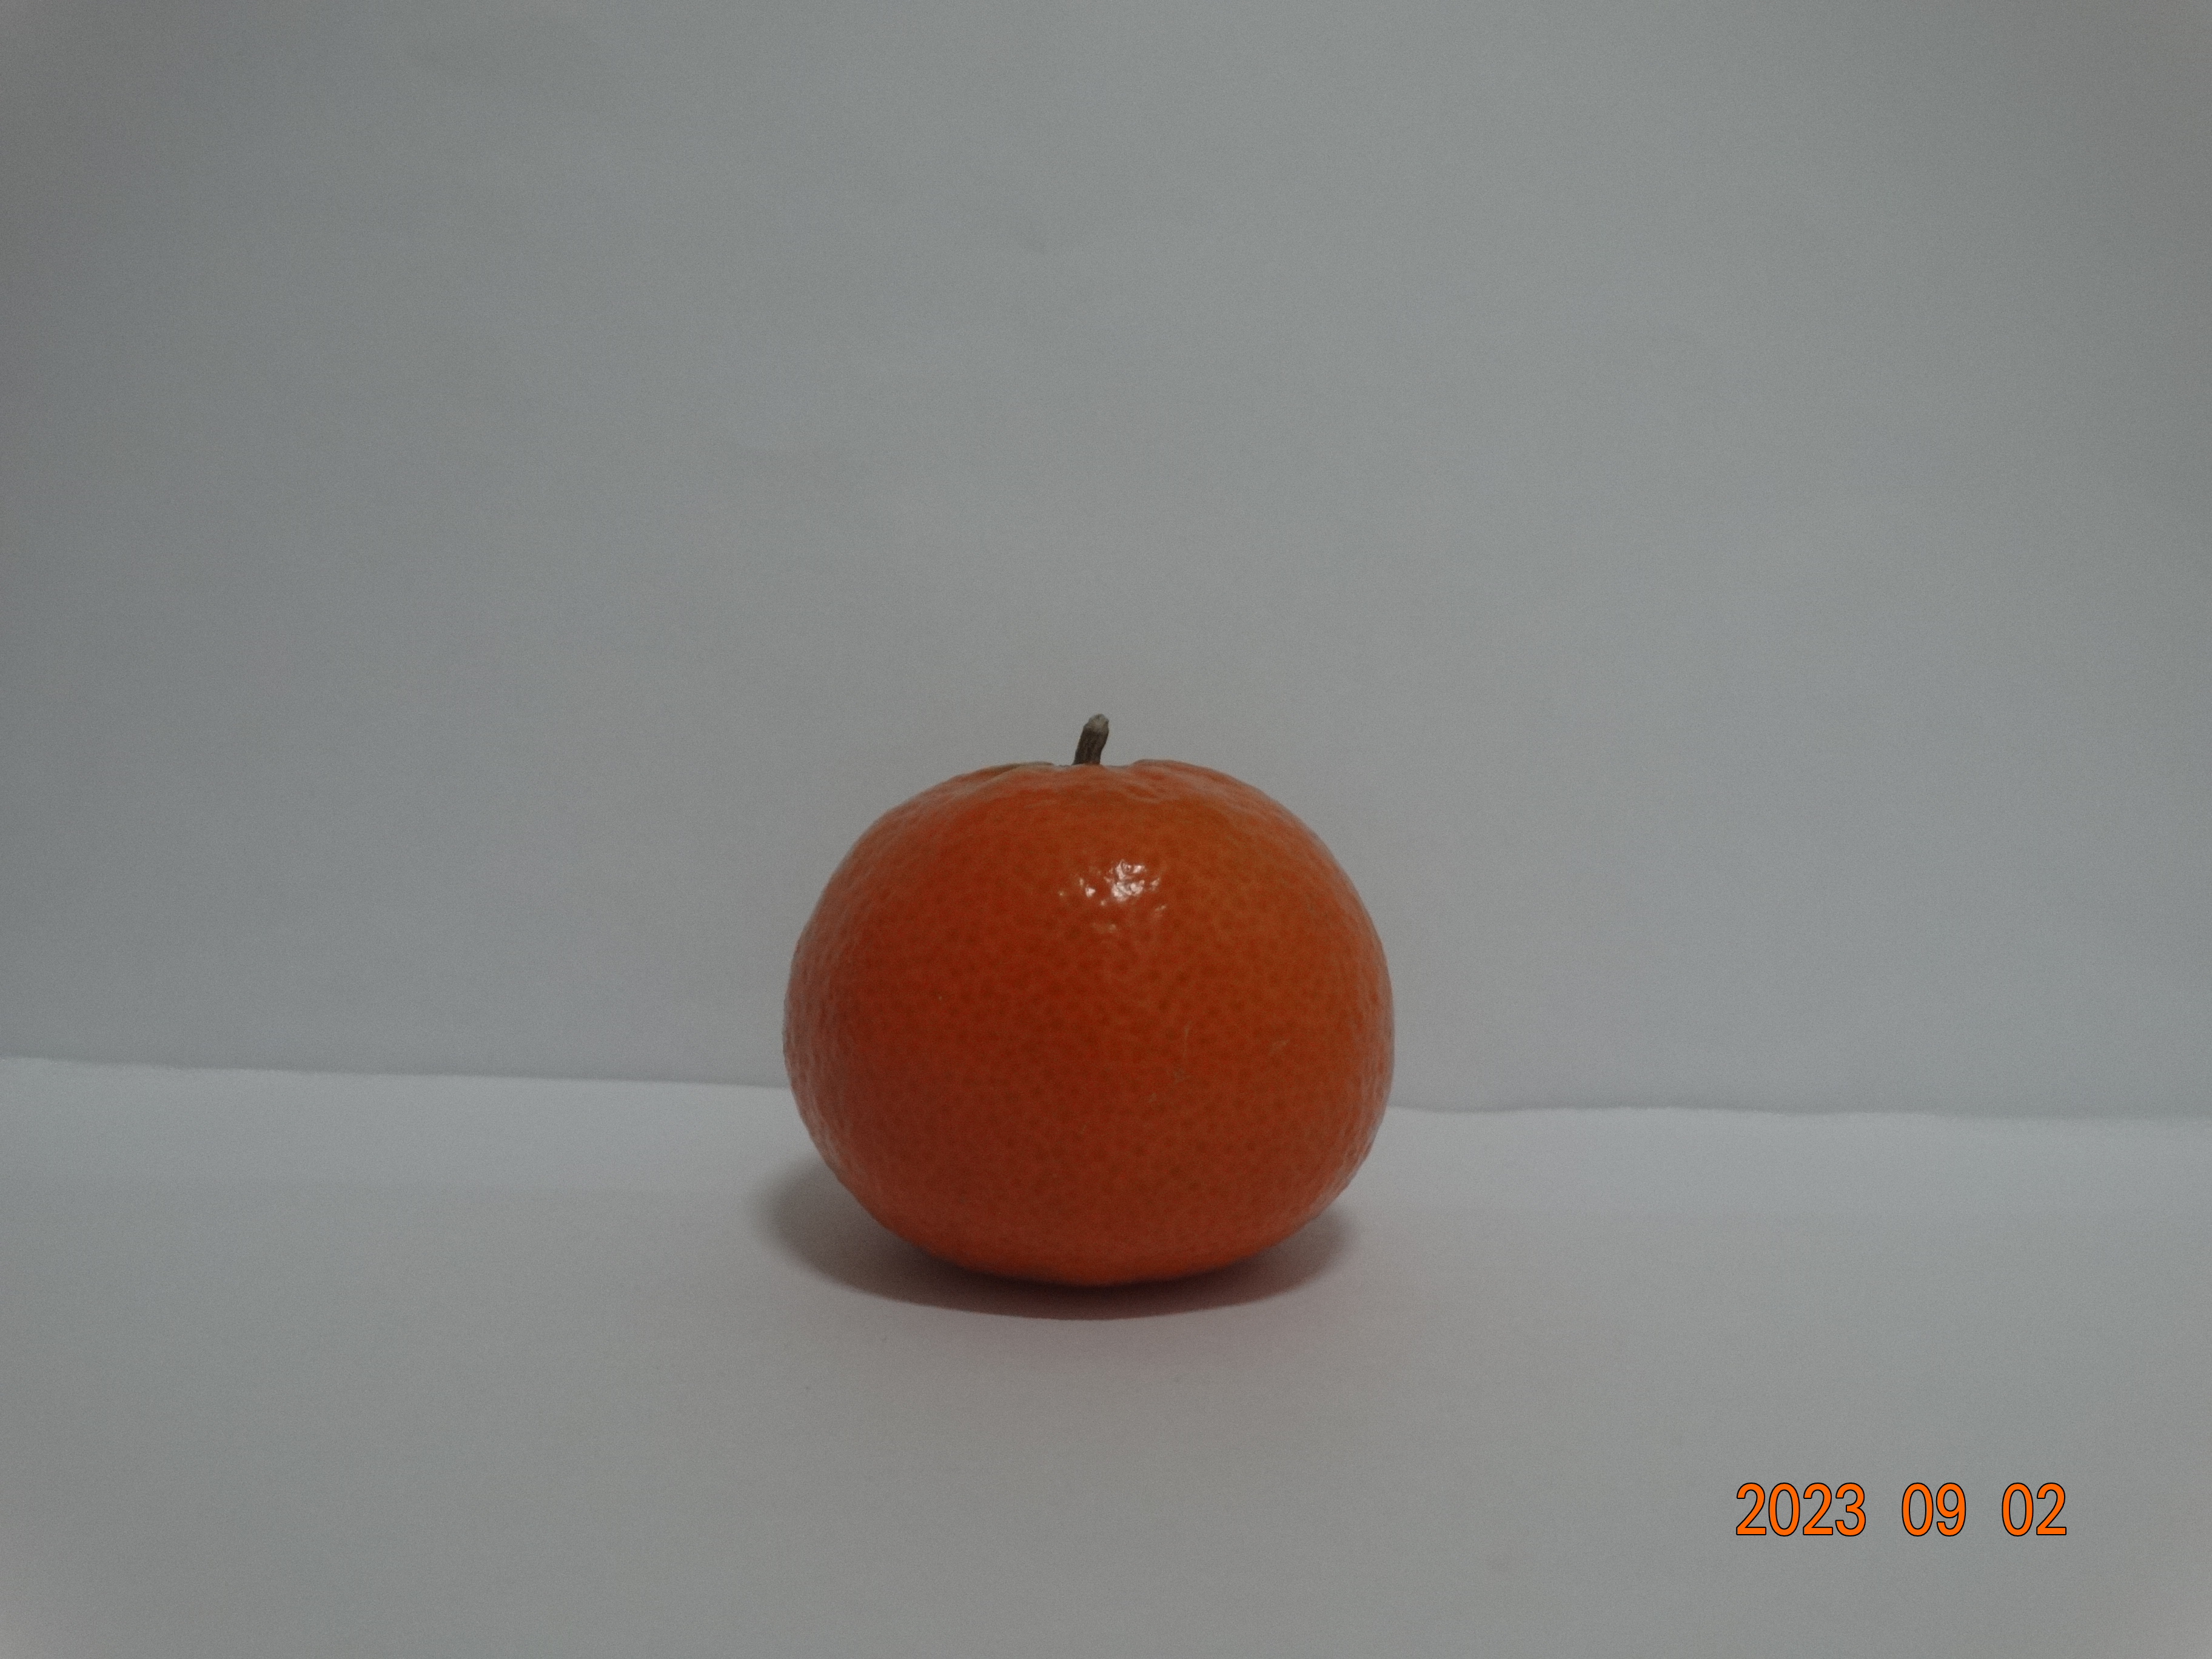
Citrus fruit variety: tangerine